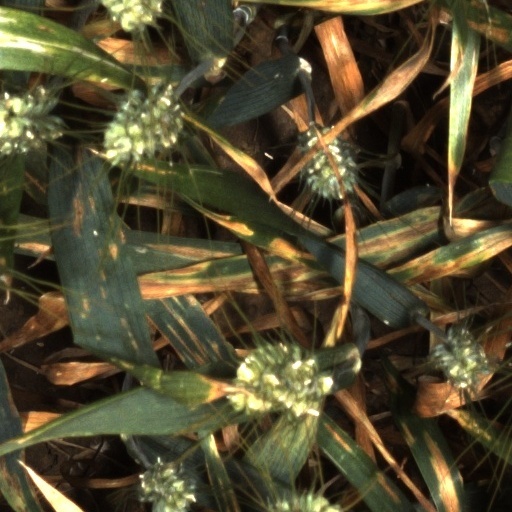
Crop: wheat